Jacques Besnard

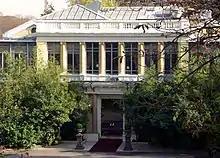
The Pavillon Ledoyen restaurant in Paris which was masked as "Septime" for the exterior shots of "Le Grand Restaurant"

Besnard would go on to direct his own movie titled "Le Grand Restaurant" in 1966, which he co-wrote with Jean Halain and Louis de Funès. It starred de Funès and Bernard Blier as the main characters of the comedy film, and ranked as the eighth-most-popular film at the French box office that year. In 1967 Besnard would go on to direct the comedy film "" starring Jean Lefebvre and Bernard Blier, from which he attainted much acclaim and public popularity. Besnard directed a few Boulevard comedies in the 1970s with varying degrees of success. He most notably worked as assistant director under Gérard Oury in the 1973 comedy "Les Aventures de Rabbi Jacob", starring Louis de Funès. However, by the 1980s, Besnard left the silver screen to focus on directing opportunities for television shows and movies.